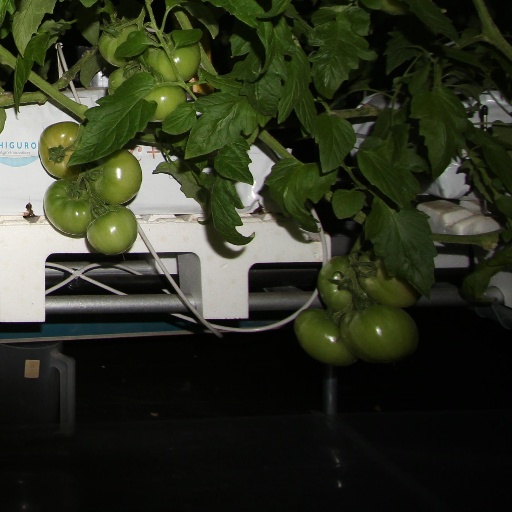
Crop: tomato